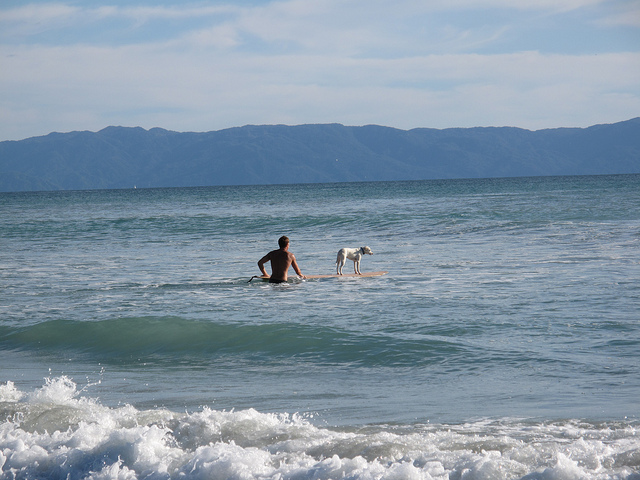
user: Given an image and a question. Answer the question in a short answer. Question: What kind of dog is surfing? Short Answer:
assistant: pitbull